Maine Dil Tujhko Diya

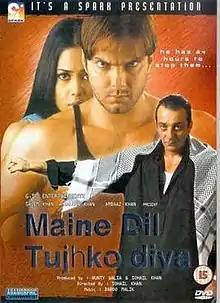
Movie poster

Maine Dil Tujhko Diya ("") is a 2002 Indian Hindi-language romantic action film, directed, produced, written by and starring Sohail Khan, who makes his acting debut along with another debutante, Sameera Reddy. The film also features Sanjay Dutt, Kabir Bedi and Dalip Tahil in supporting roles.